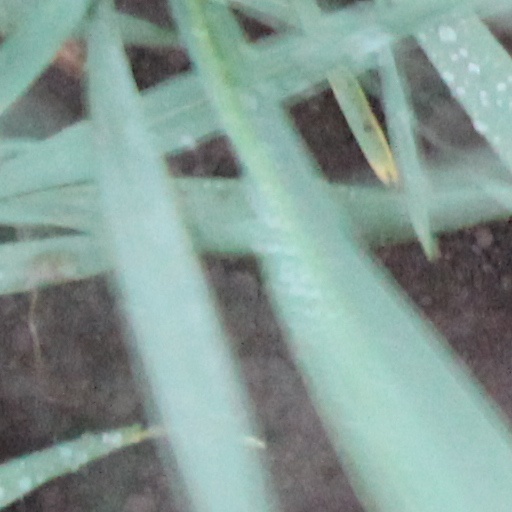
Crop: wheat